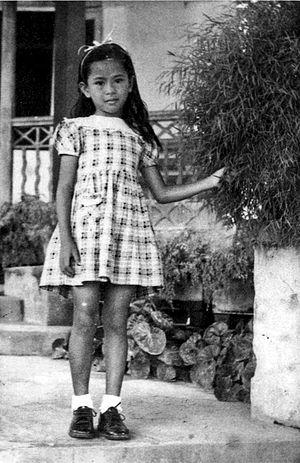
Daw Aung San Suu Kyi, née le 19 juin 1945 à Rangoun, est une femme d'État birmane, figure de l'opposition non-violente à la dictature militaire de son pays. Elle est lauréate du prix Nobel de la paix en 1991.